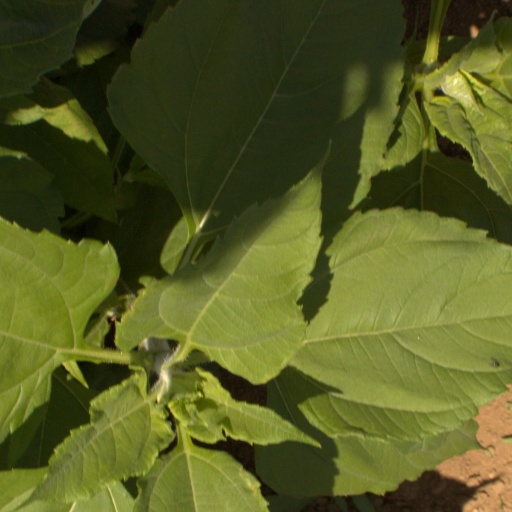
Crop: Jerusalem artichoke